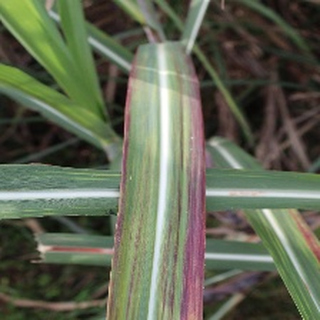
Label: sugarcane_bacterial_blight